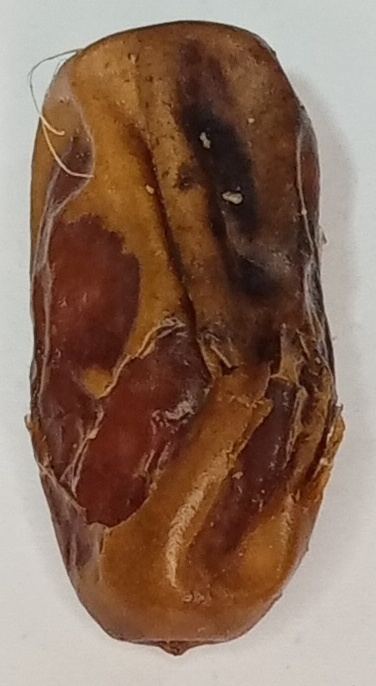
Variety: gajar
Size: large
Grade: grade-3